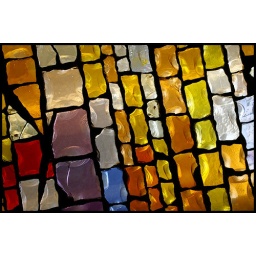
A stainded glass window in a temple...